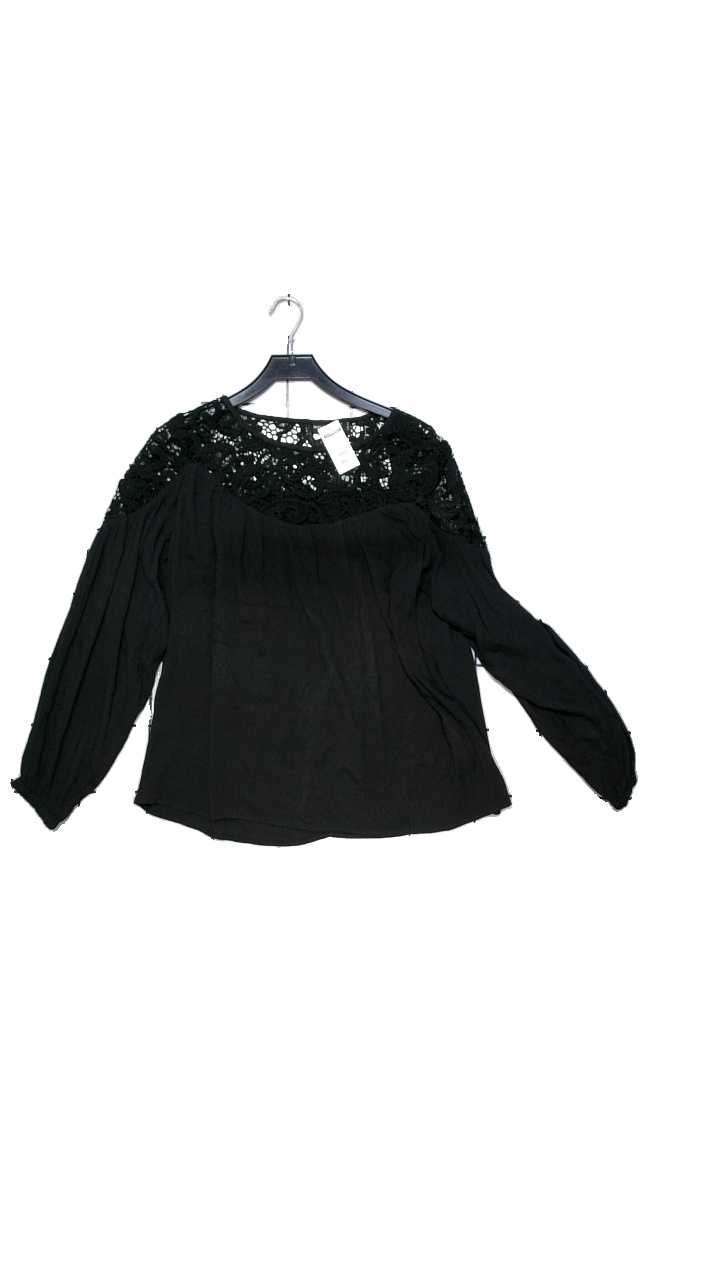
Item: Blouse (Ladies)
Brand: Bodyflirt
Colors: Black
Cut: Loose
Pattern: Lace
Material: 100% cotton
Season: All
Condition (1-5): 4
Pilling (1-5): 4
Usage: Reuse
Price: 50-100